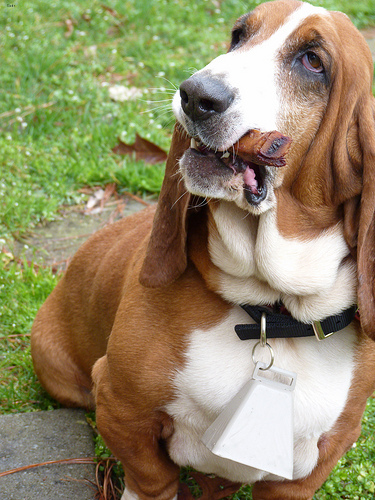
Animal: dog
Breed: basset hound